Sacred Heart of Jesus Cathedral, Shenyang

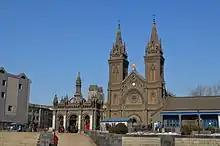
Sacred Heart Cathedral of Shenyang

The Cathedral of the Sacred Heart of Jesus in Shenyang is a Roman Catholic cathedral in Shenyang, Liaoning Province, China. It is the seat of the Diocese of Shenyang. It is commonly called Nanguan Catholic Church and Xiaonan Catholic Church. In 2006 the Vatican agreed to Paul Pei (Pei Jun Min) being installed as the Bishop of Shenyang. He was appointed Metropolitan Archbishop in 2008.